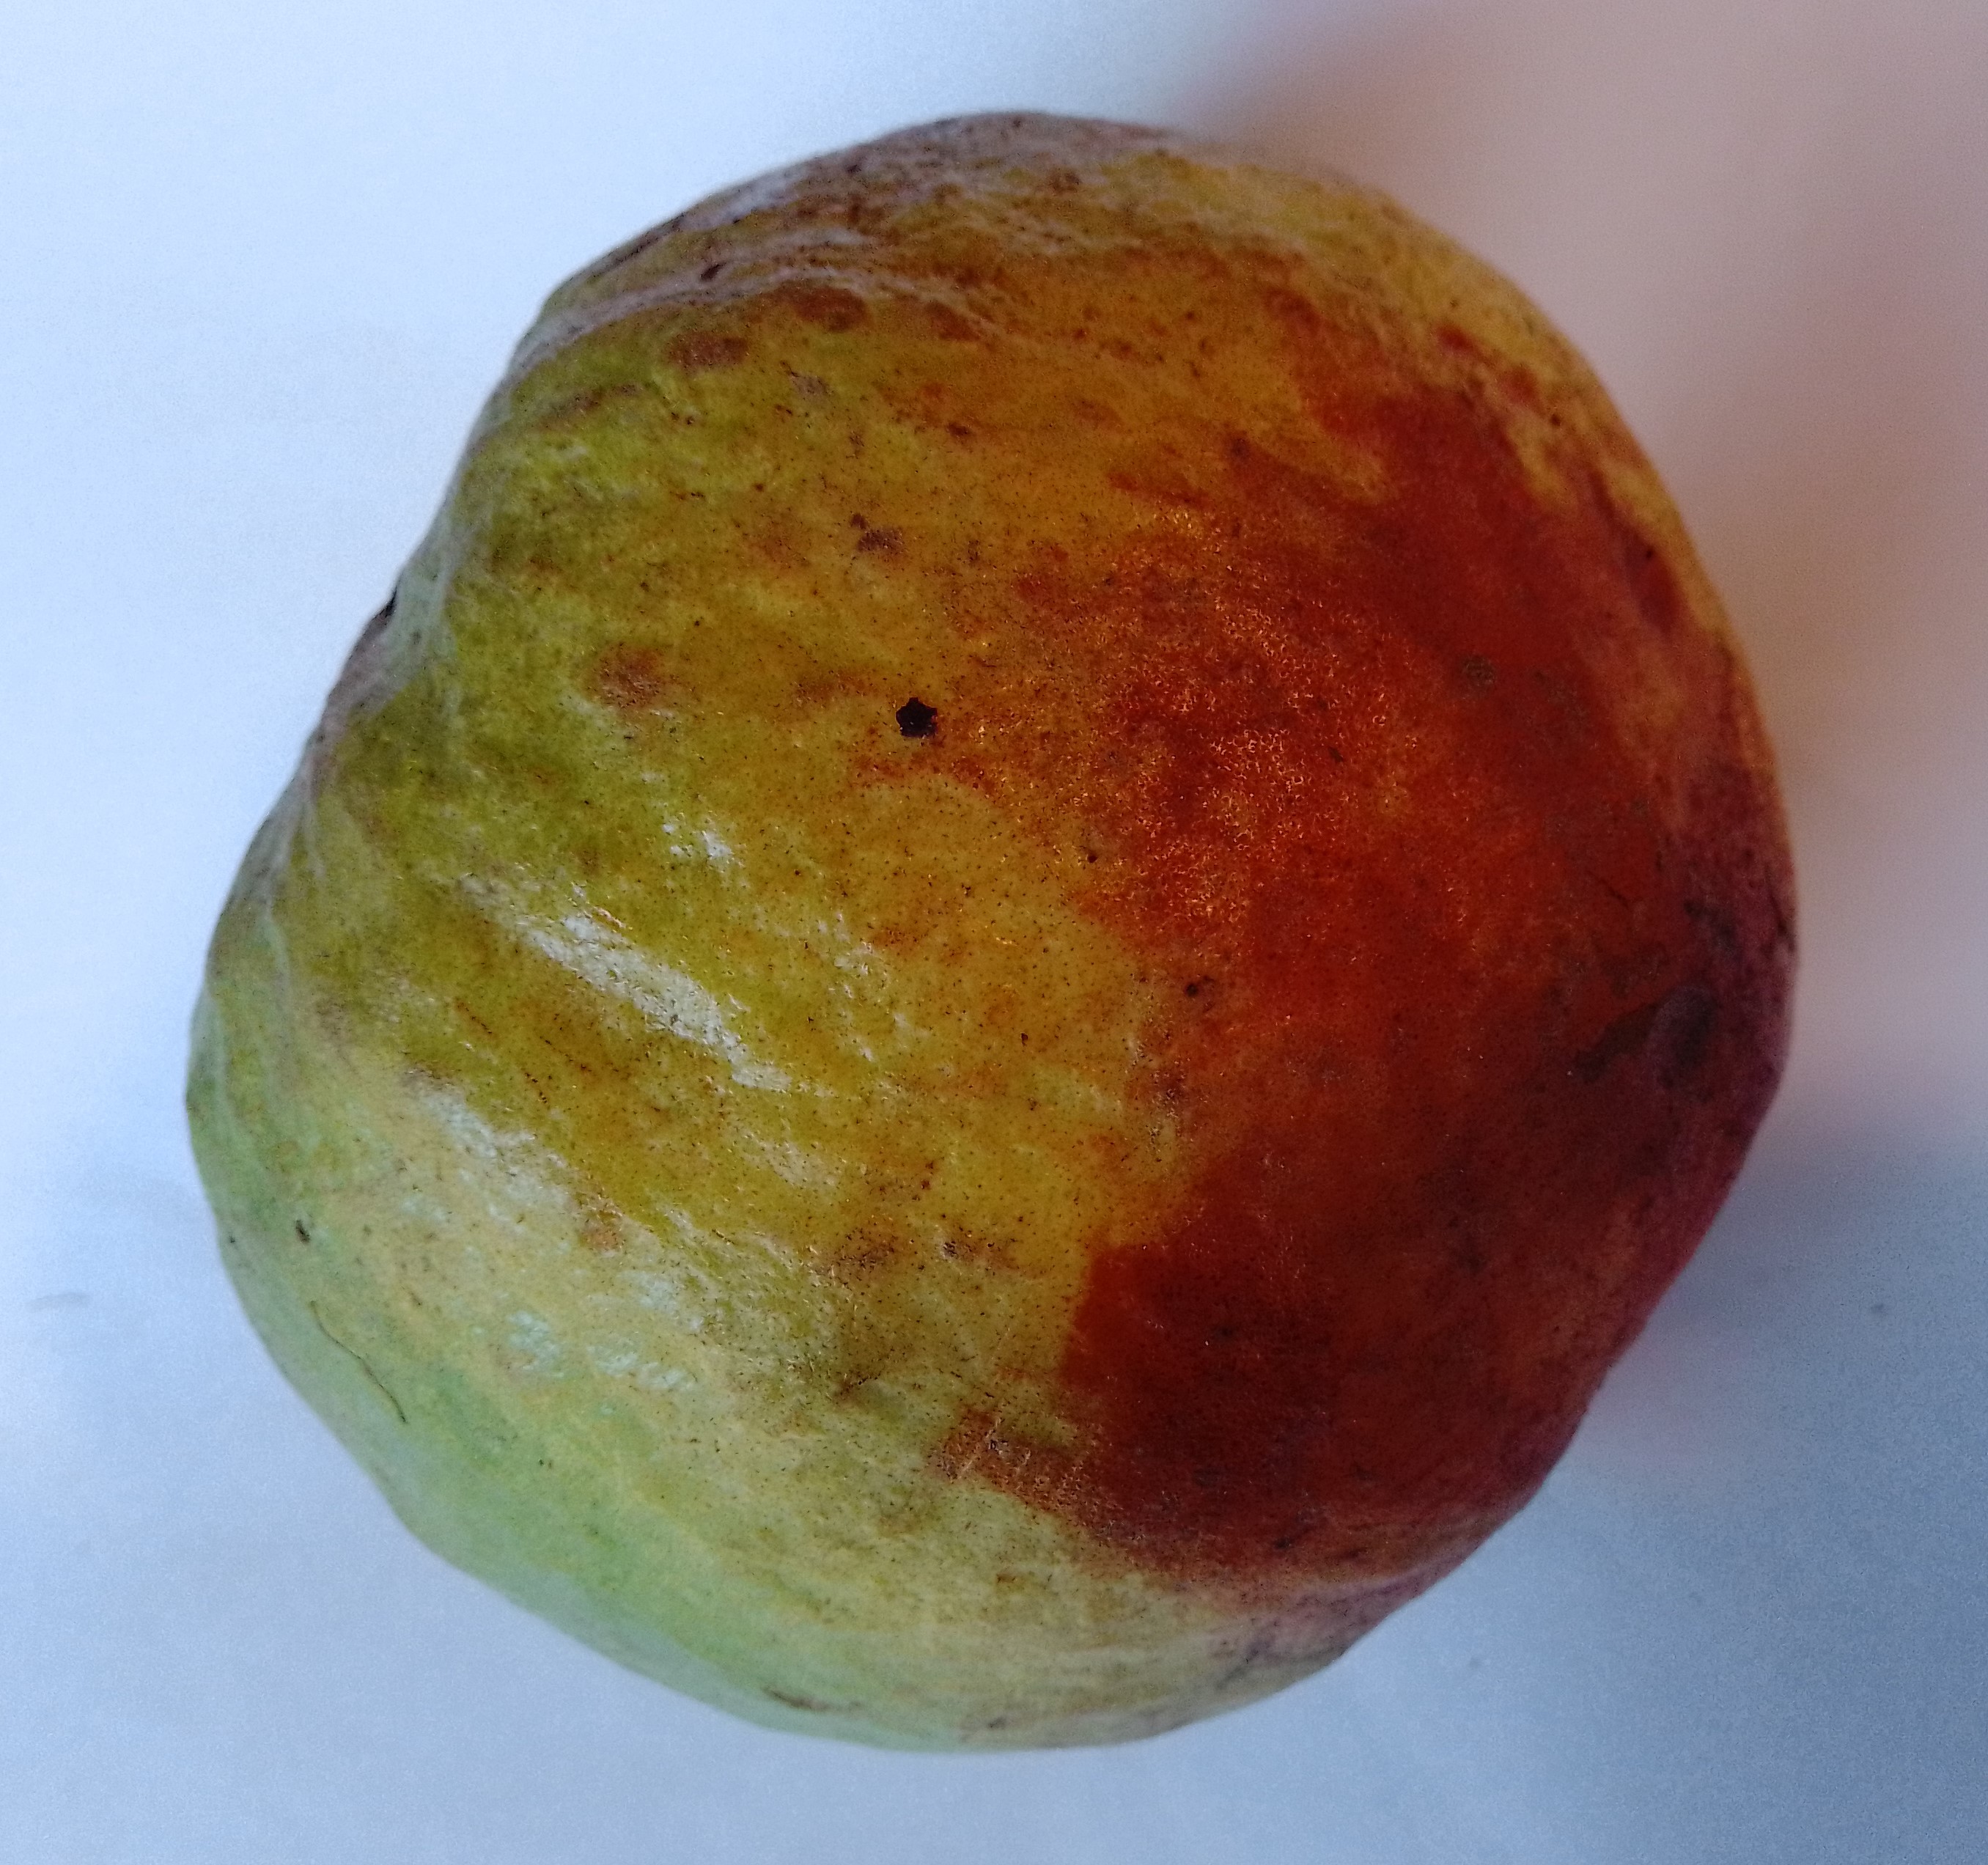
Fruit: guava
Condition: rotten